Anderson Arena

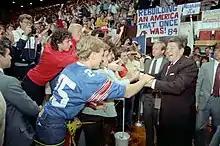
President Reagan campaigning at Anderson Arena in 1984

On October 12, 1974 Aerosmith performed at Anderson Arena. On May 4, 1975, Jefferson Starship performed to a sold out crowd.